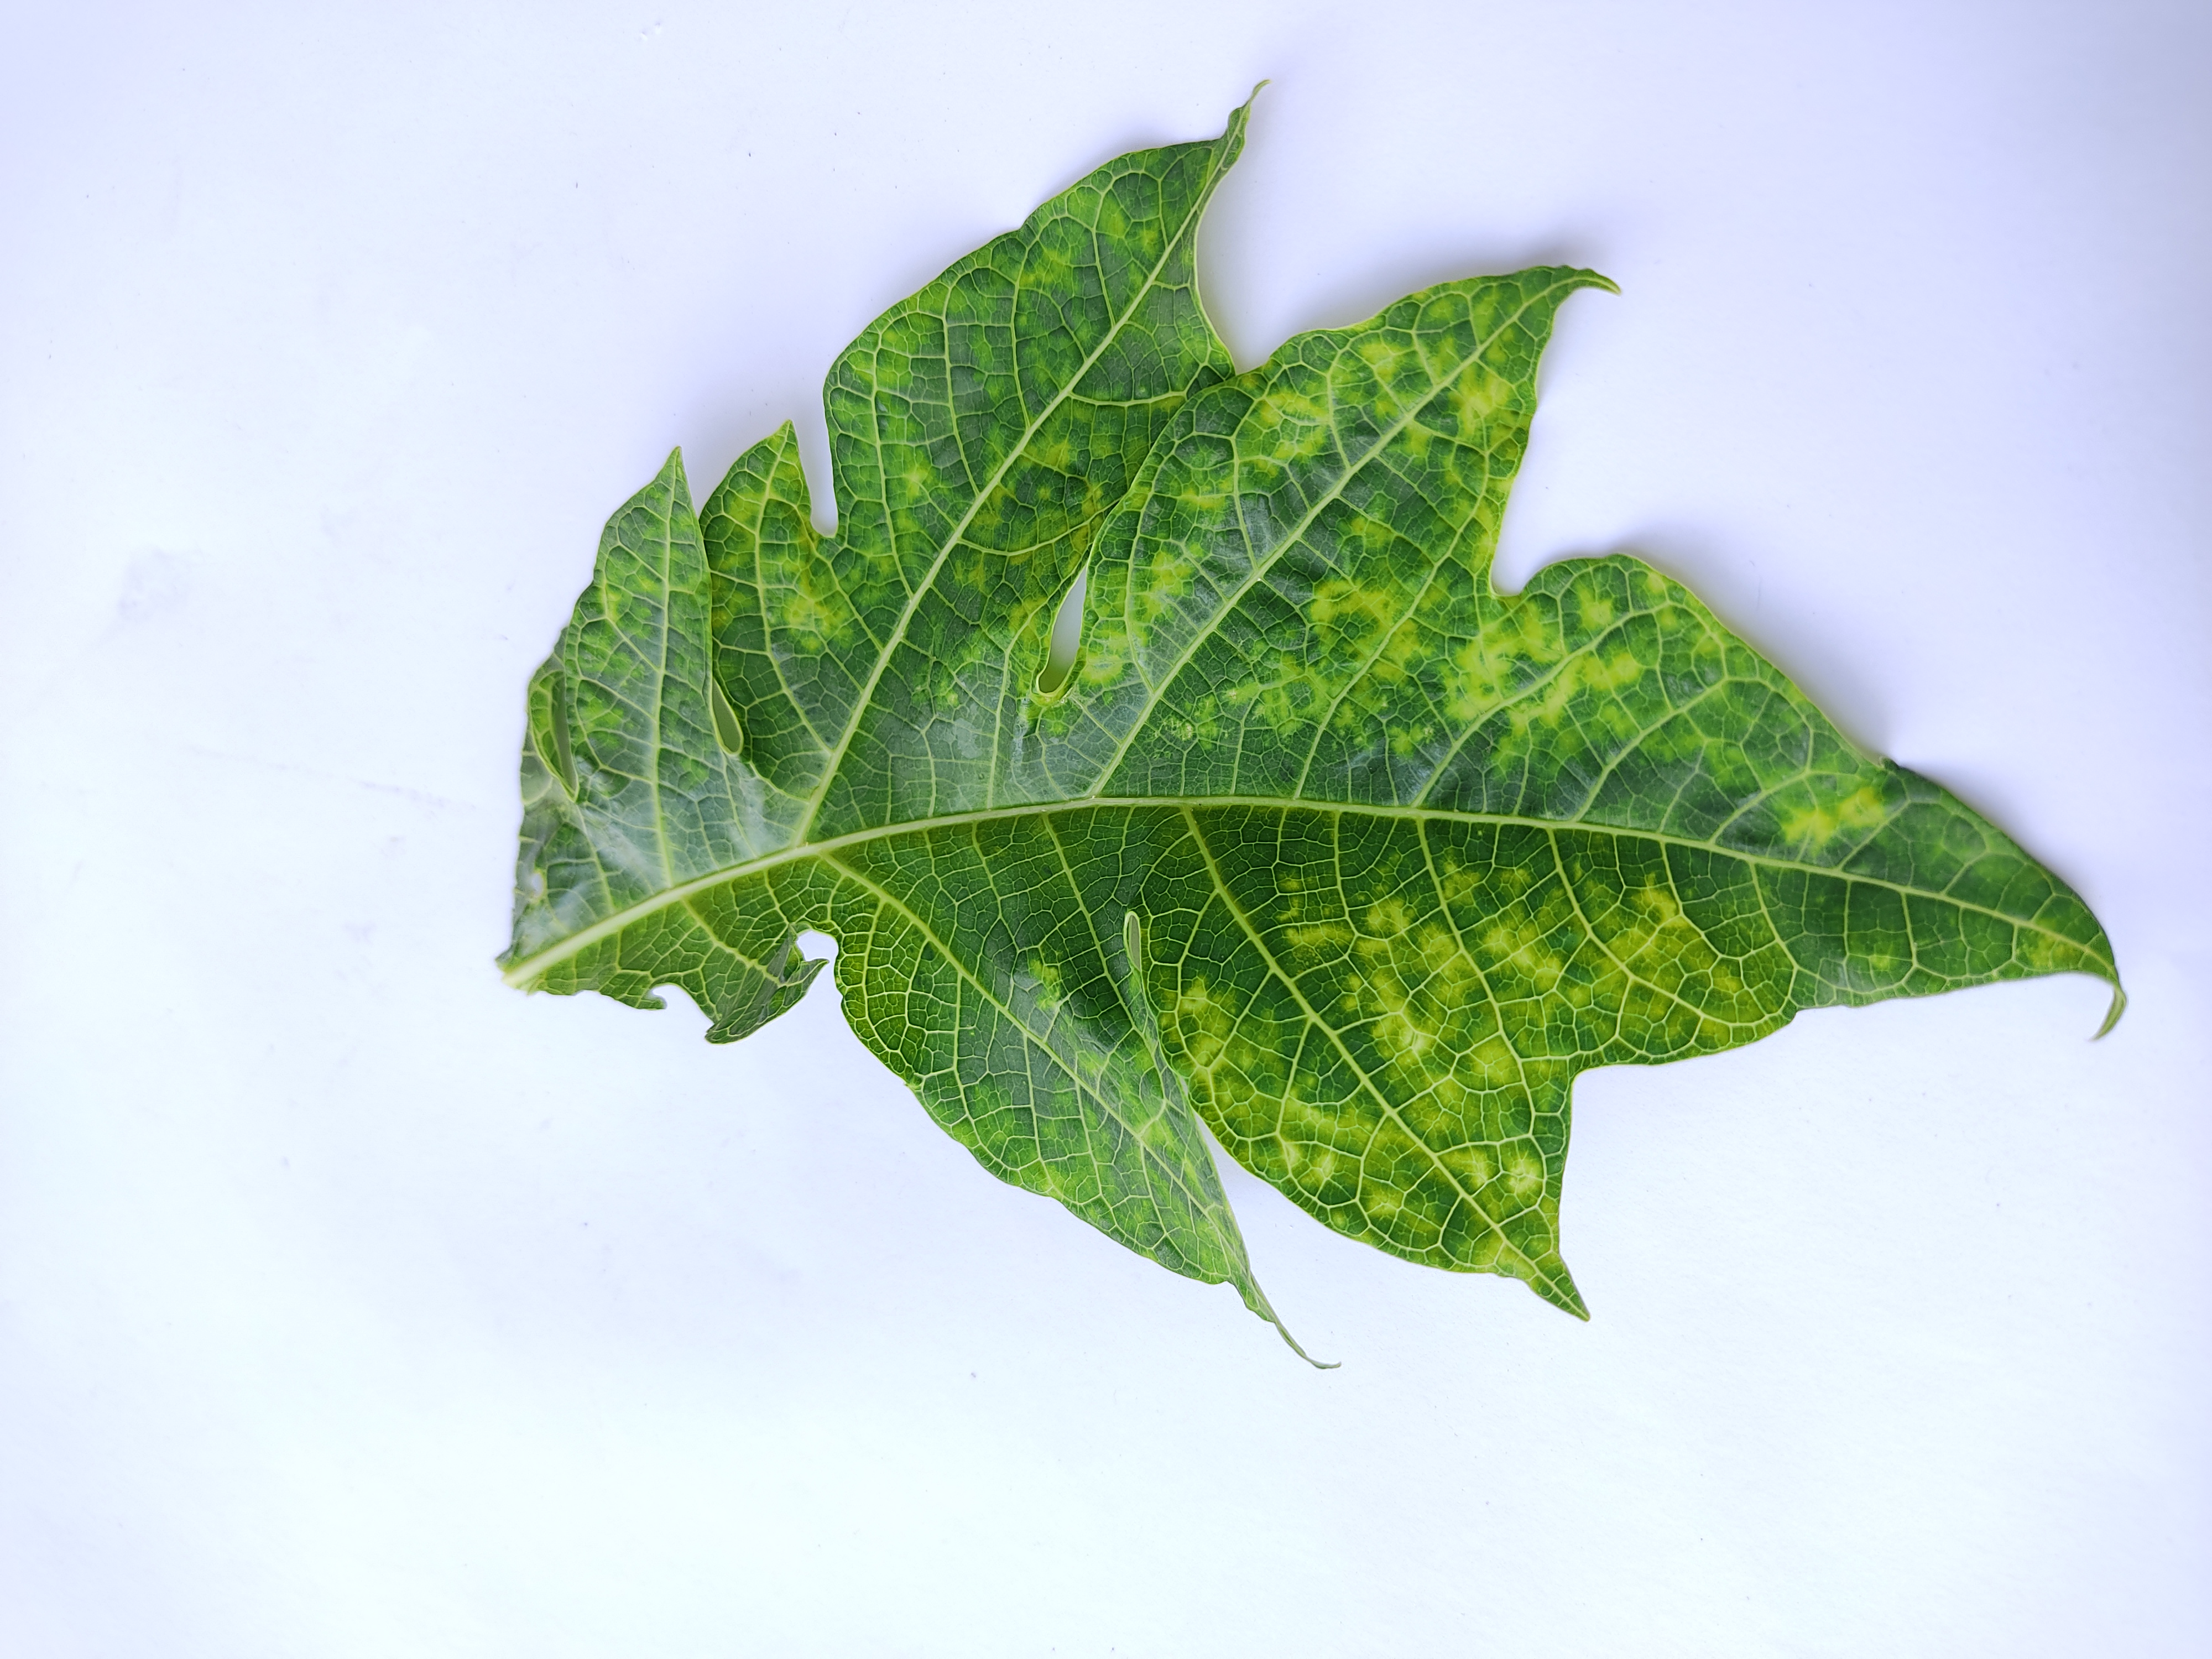
Label: Mosaic